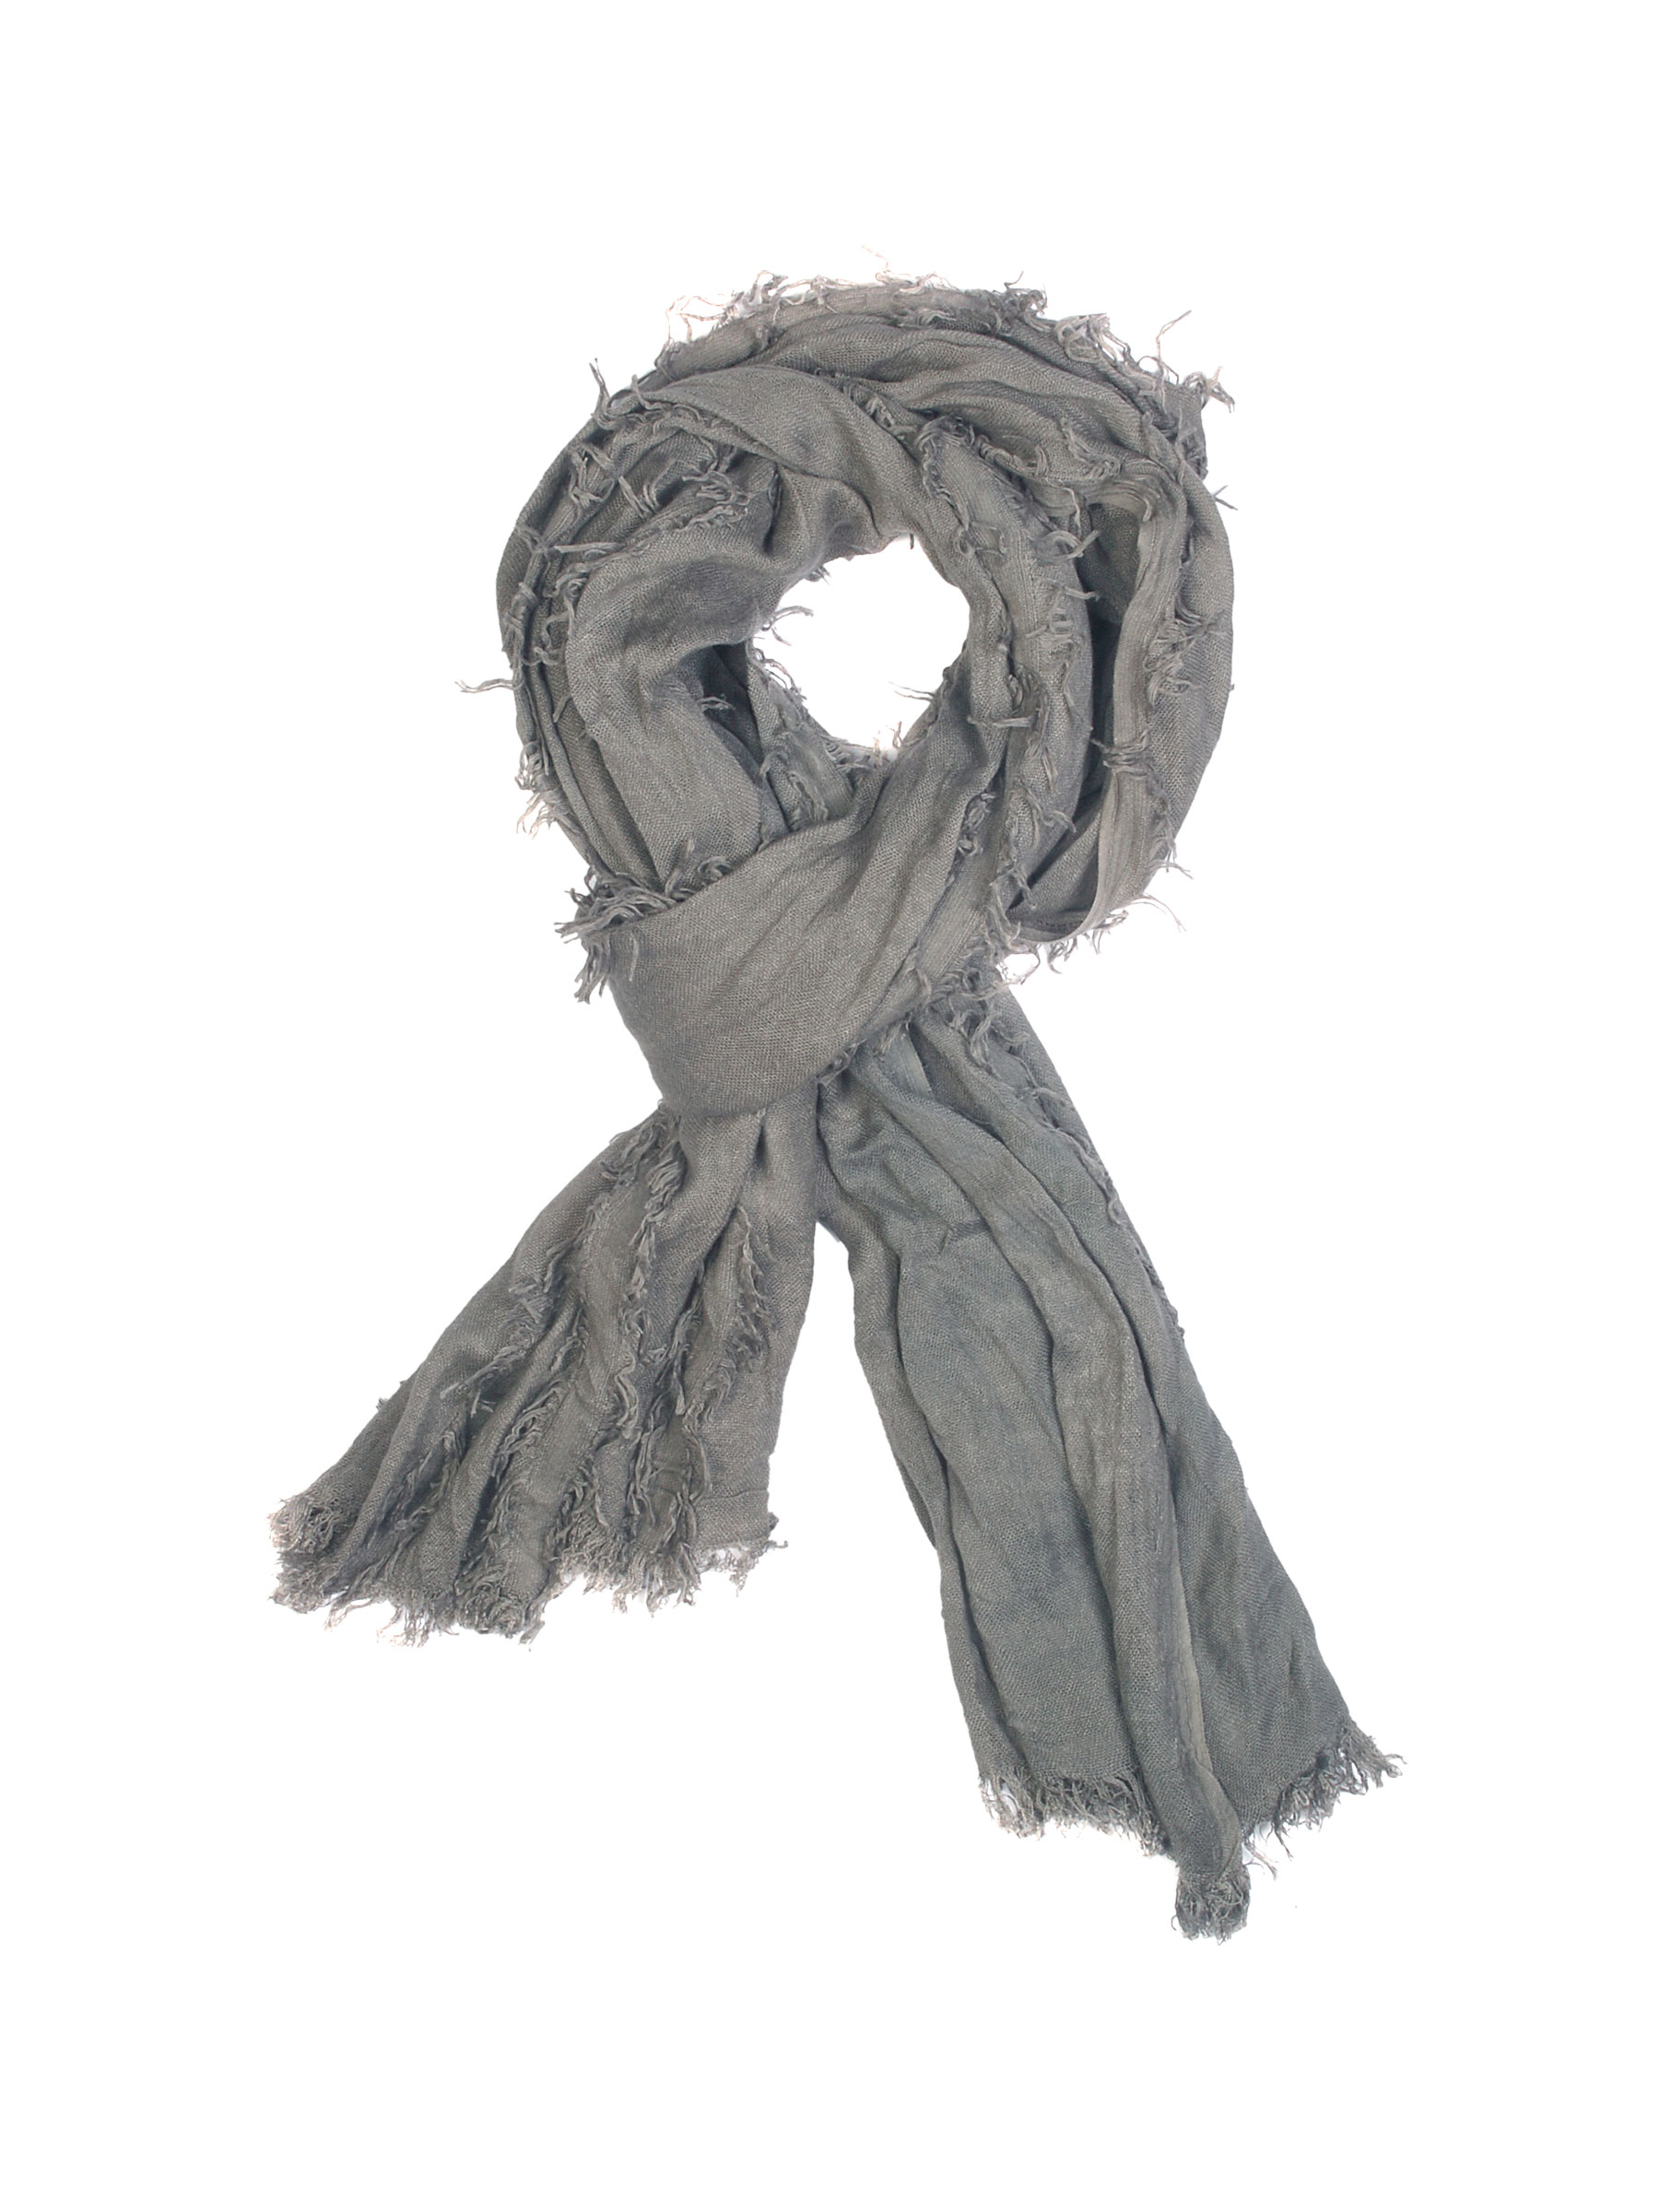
Femella Women Light Grey Scarf
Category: Accessories / Scarves / Scarves
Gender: Women
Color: Grey
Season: Summer 2012
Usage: Casual